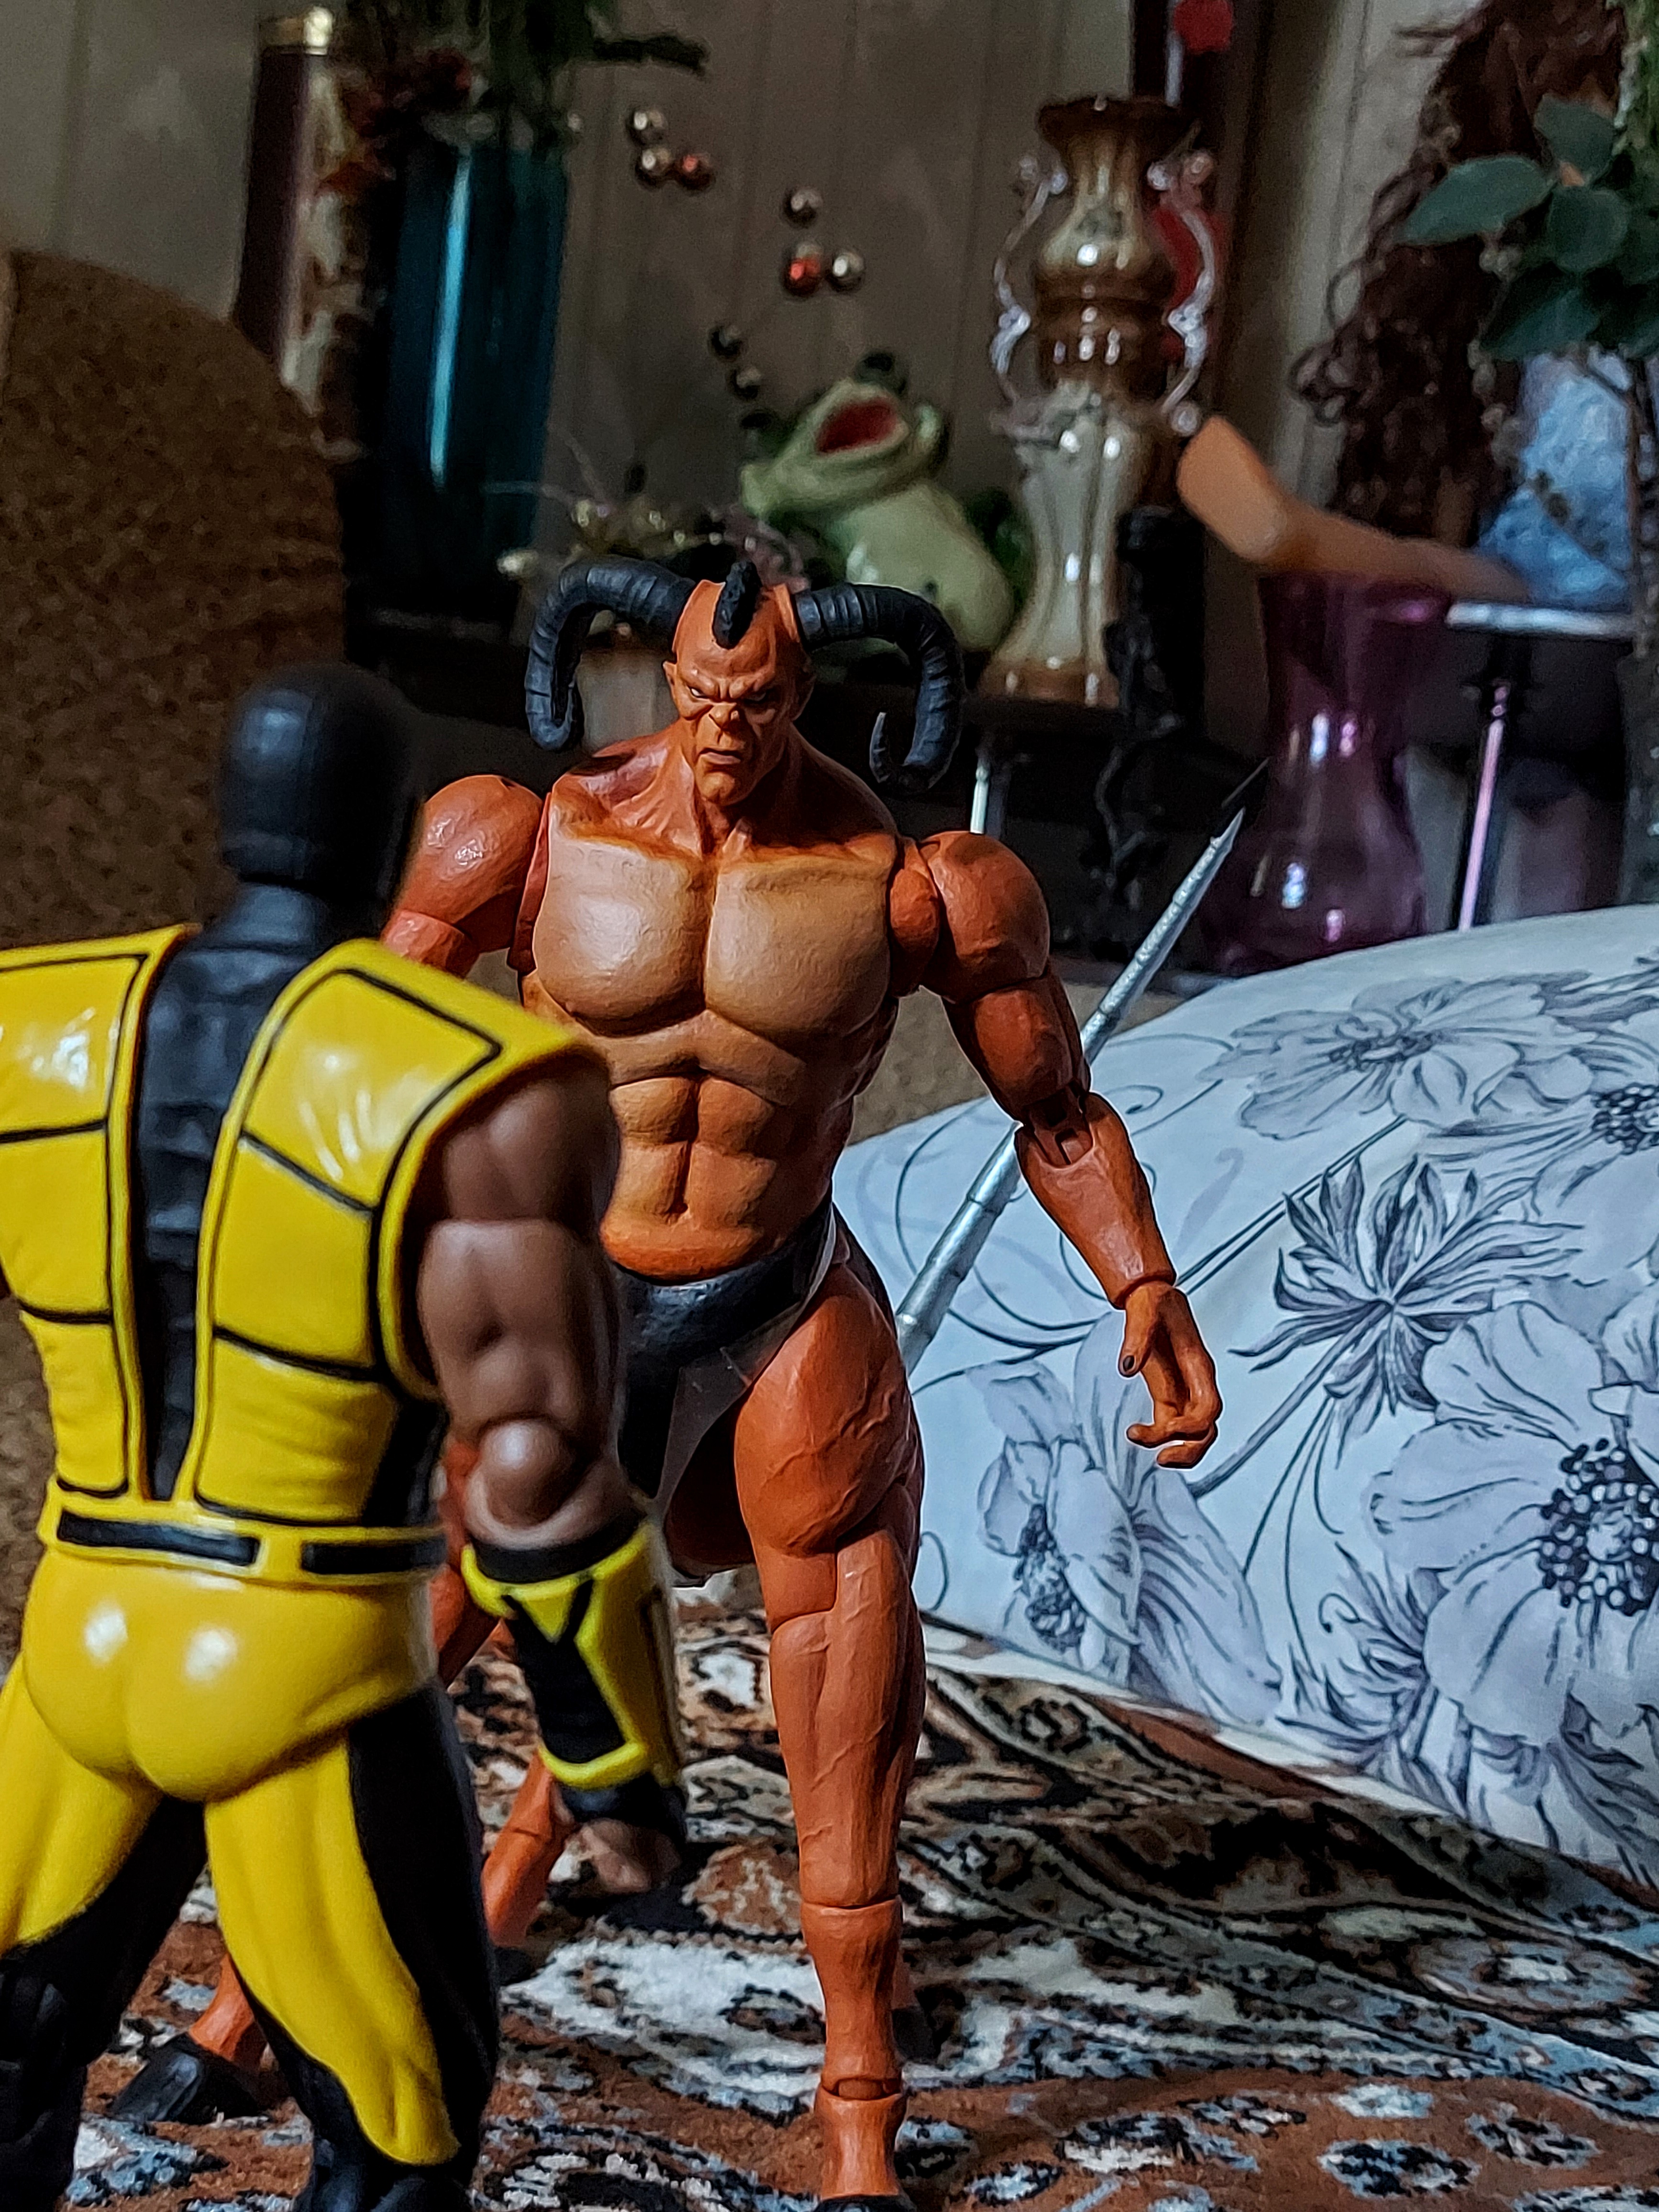
Shokan, storm, collectibles, warrior, fighter, action, figure, toy, chest, art, event, fictional character, action figure, machine, collectable, bodybuilder, Barechested, fiction, costume, metal, armour, hero, bodybuilding, figurine, thigh, collection, action film, painting, visual arts